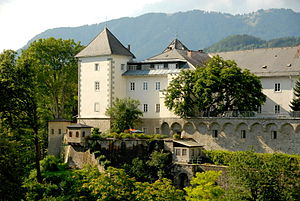
Missionssøstre af det dyrebare blod
Wernberg Kloster
Missionssøstre af det dyrebare blod er en romersk-katolsk Nonneorden blev stiftet af trappisten Franz Pfanner i Sydafrika i 1885 med formålet at missionere og hjælpe andre.